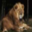
Label: lion